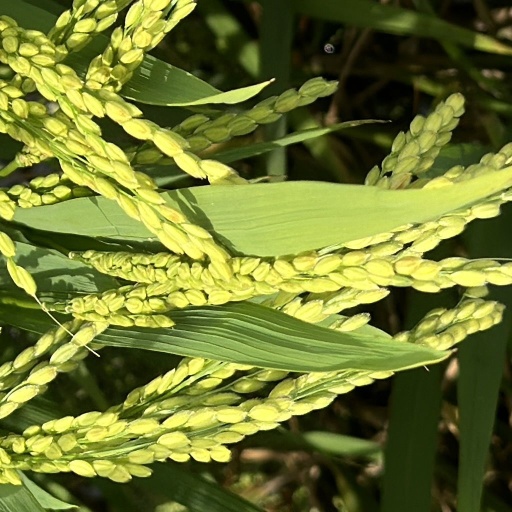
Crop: rice